Vittorio Catani

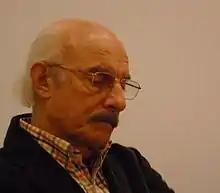
Vittorio Catani during the 2010 convention Deepcon 11 / Italcon 36

Vittorio Catani (17 July 1940 – 23 November 2020) was an Italian science fiction writer.